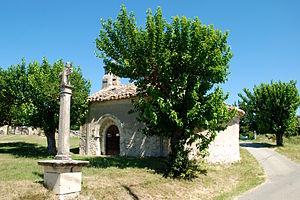
France - Drôme - Chapelle des Barquets
Montségur-sur-Lauzon est une commune française située dans le département de la Drôme, en région Auvergne-Rhône-Alpes.
La chapelle des Barquets est une chapelle de style roman située à Montségur-sur-Lauzon dans le département français de la Drôme et la région Rhône-Alpes